Steven Hoffenberg

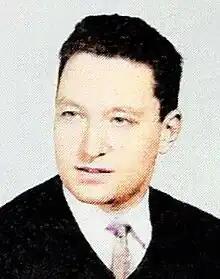
Steven Hoffenberg in 1962

Steven Jude Hoffenberg (January 12, 1945 – August 2022) was an American businessman and fraudster. He was the founder, CEO, president, and chairman of Towers Financial Corporation, a debt collection agency, which was later discovered to be a Ponzi scheme. In 1993, he rescued the "New York Post" from bankruptcy, and briefly owned the paper. Towers Financial collapsed in 1993, and in 1995 Hoffenberg pleaded guilty to bilking investors out of $475 million. He was sentenced to 20 years in prison (serving 18 years), plus a $1 million fine and $463 million in restitution. The U.S. SEC considered his financial crimes to be "one of the largest Ponzi schemes in history".